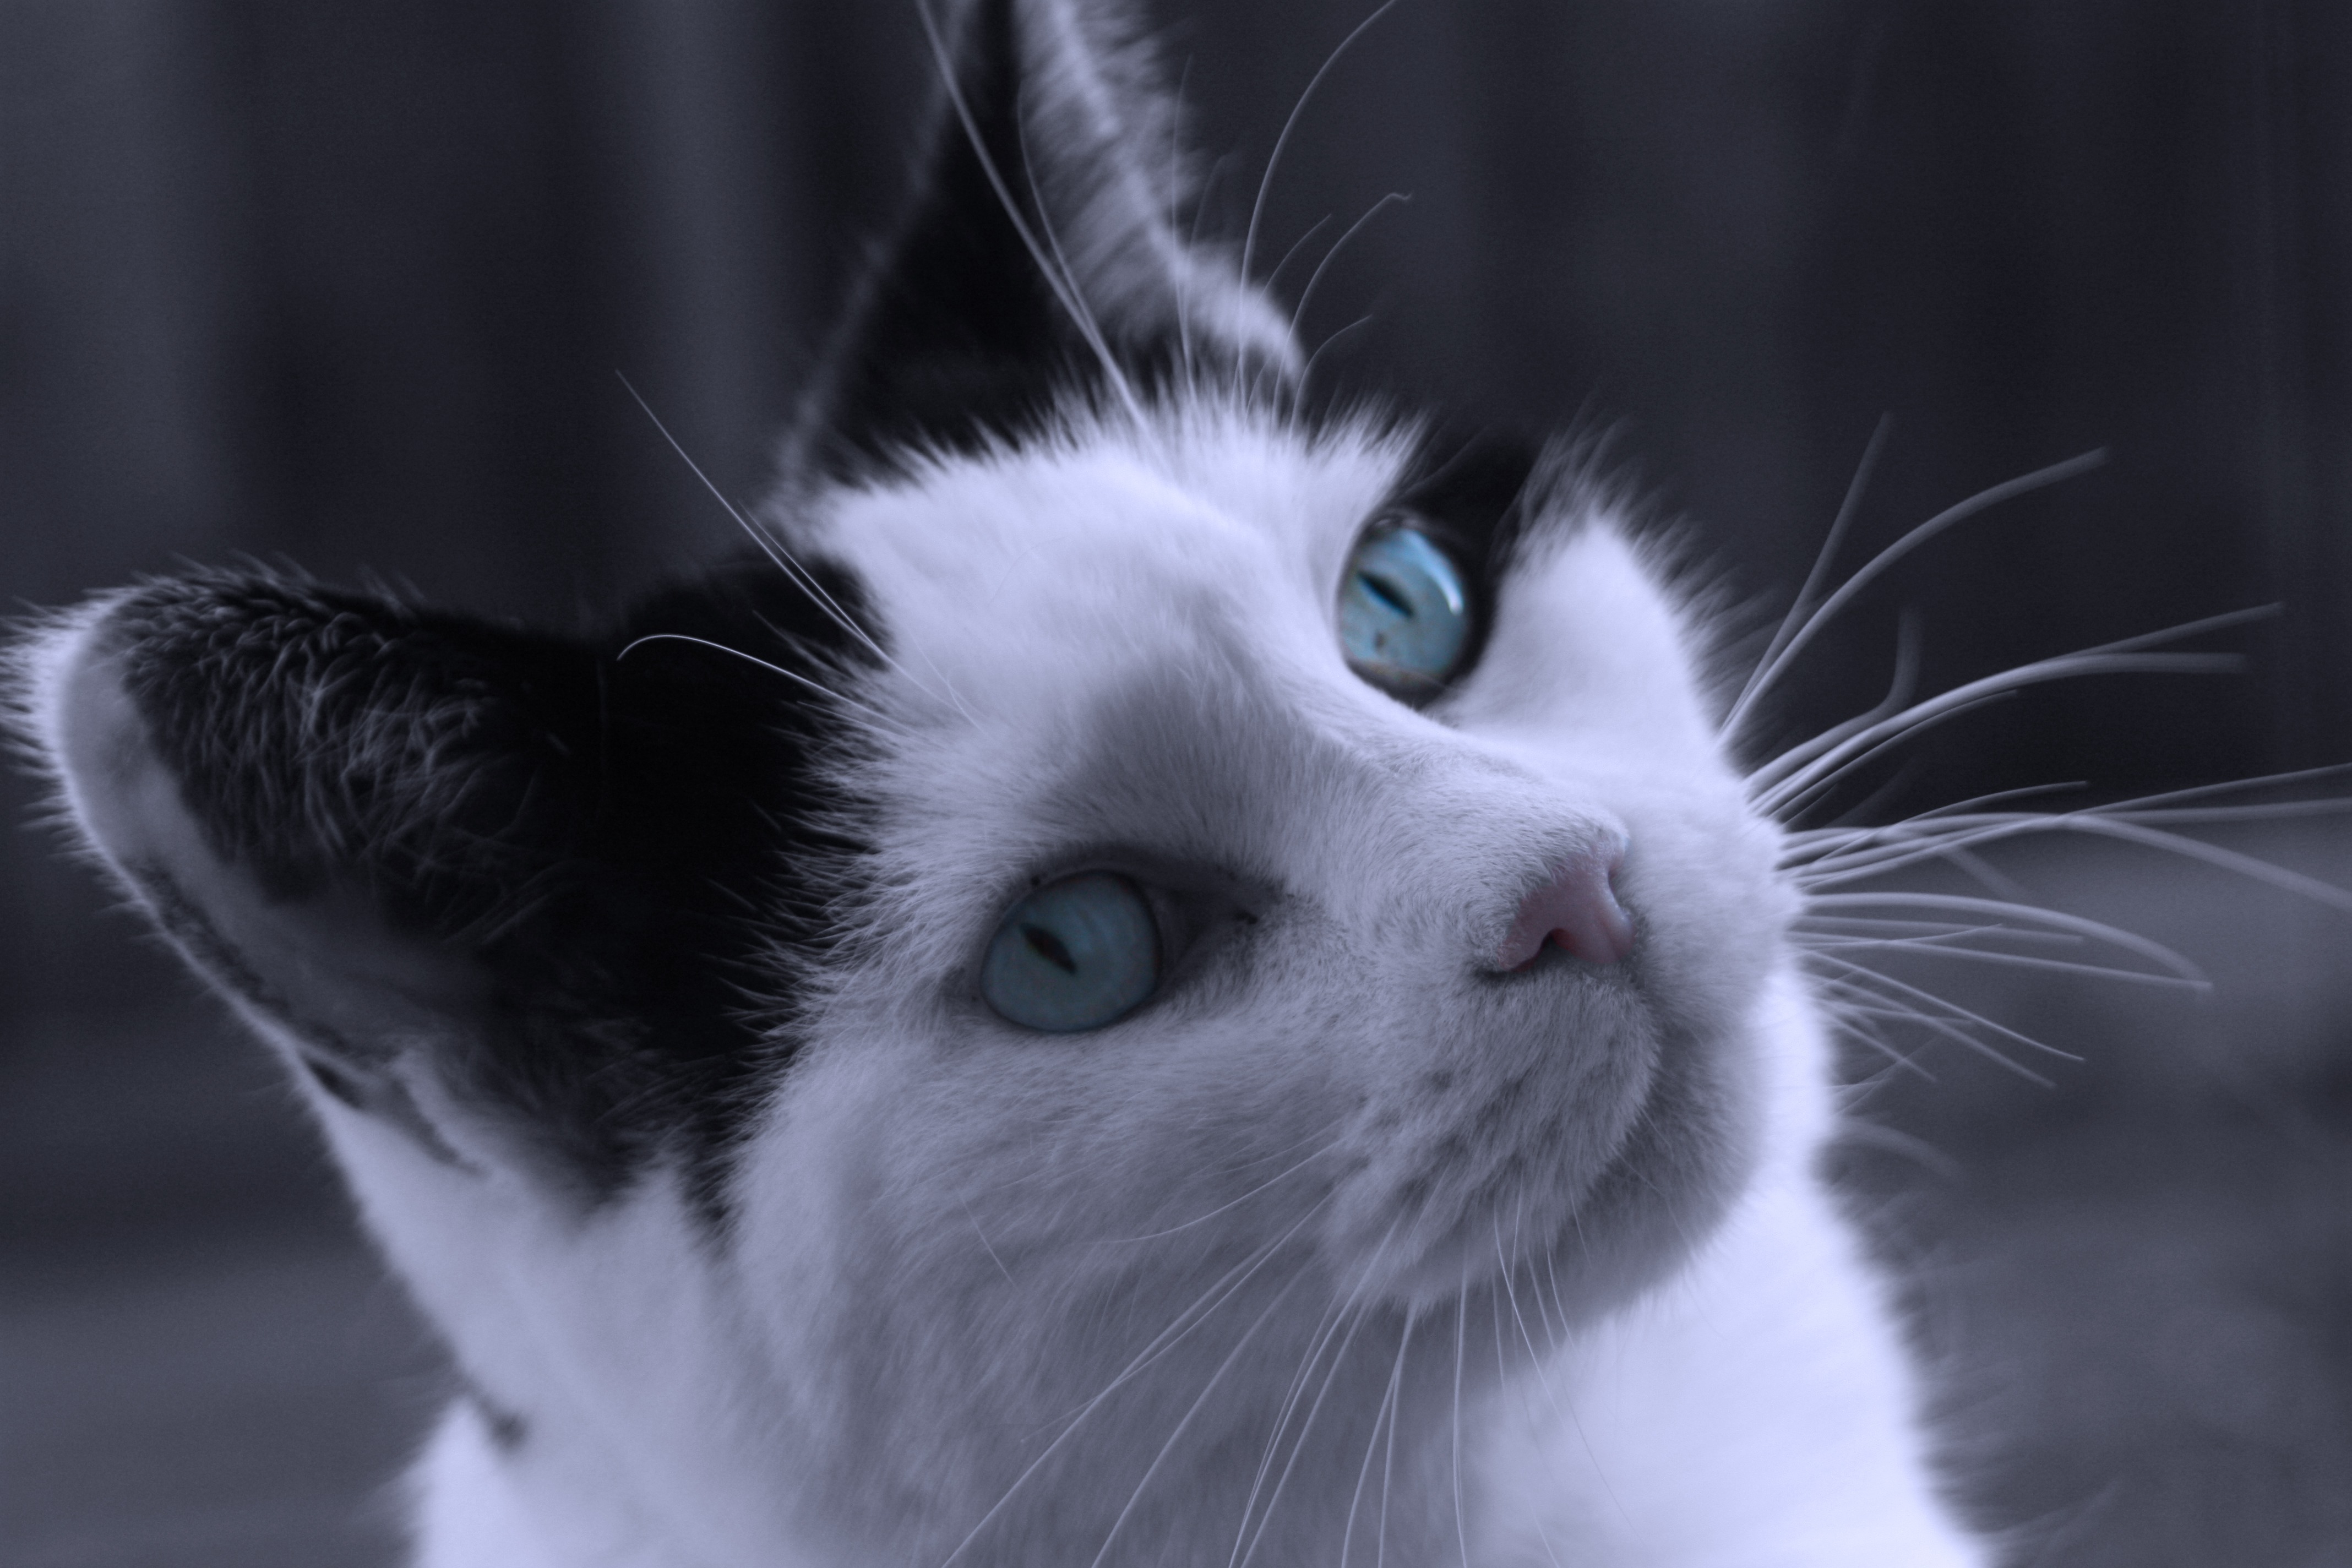
black and white, white, animal, pet, kitten, cat, mammal, blue, black, monochrome, close up, nose, whiskers, kitty, eye, vertebrate, macro photography, small to medium sized cats, cat like mammal, carnivoran, domestic short haired cat